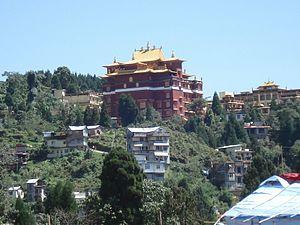
Bokar Rinpoché aussi appelé Bokar Tulkou et Karma Ngedön Chökyi Lodrö, est un lama de renom dans la lignée Kagyupa. Il est né le 15 octobre 1940 au Tibet et décédé d'une crise cardiaque le 17 août 2004 à Siliguri en Inde. Connu pour son érudition, il fut le disciple de Kalou Rinpoché et assura la formation de sa réincarnation, le jeune Yangsi Kalou. Il fut aussi proche du 16ᵉ karmapa et du 17ᵉ karmapa Orgyen Trinley Dorje. Il a écrit de nombreux ouvrages traitant de thèmes bouddhistes, mais aussi sur sa vie au Tibet et en Inde. Khèmpo Deunyeu Rimpoché est considéré comme son principal disciple.